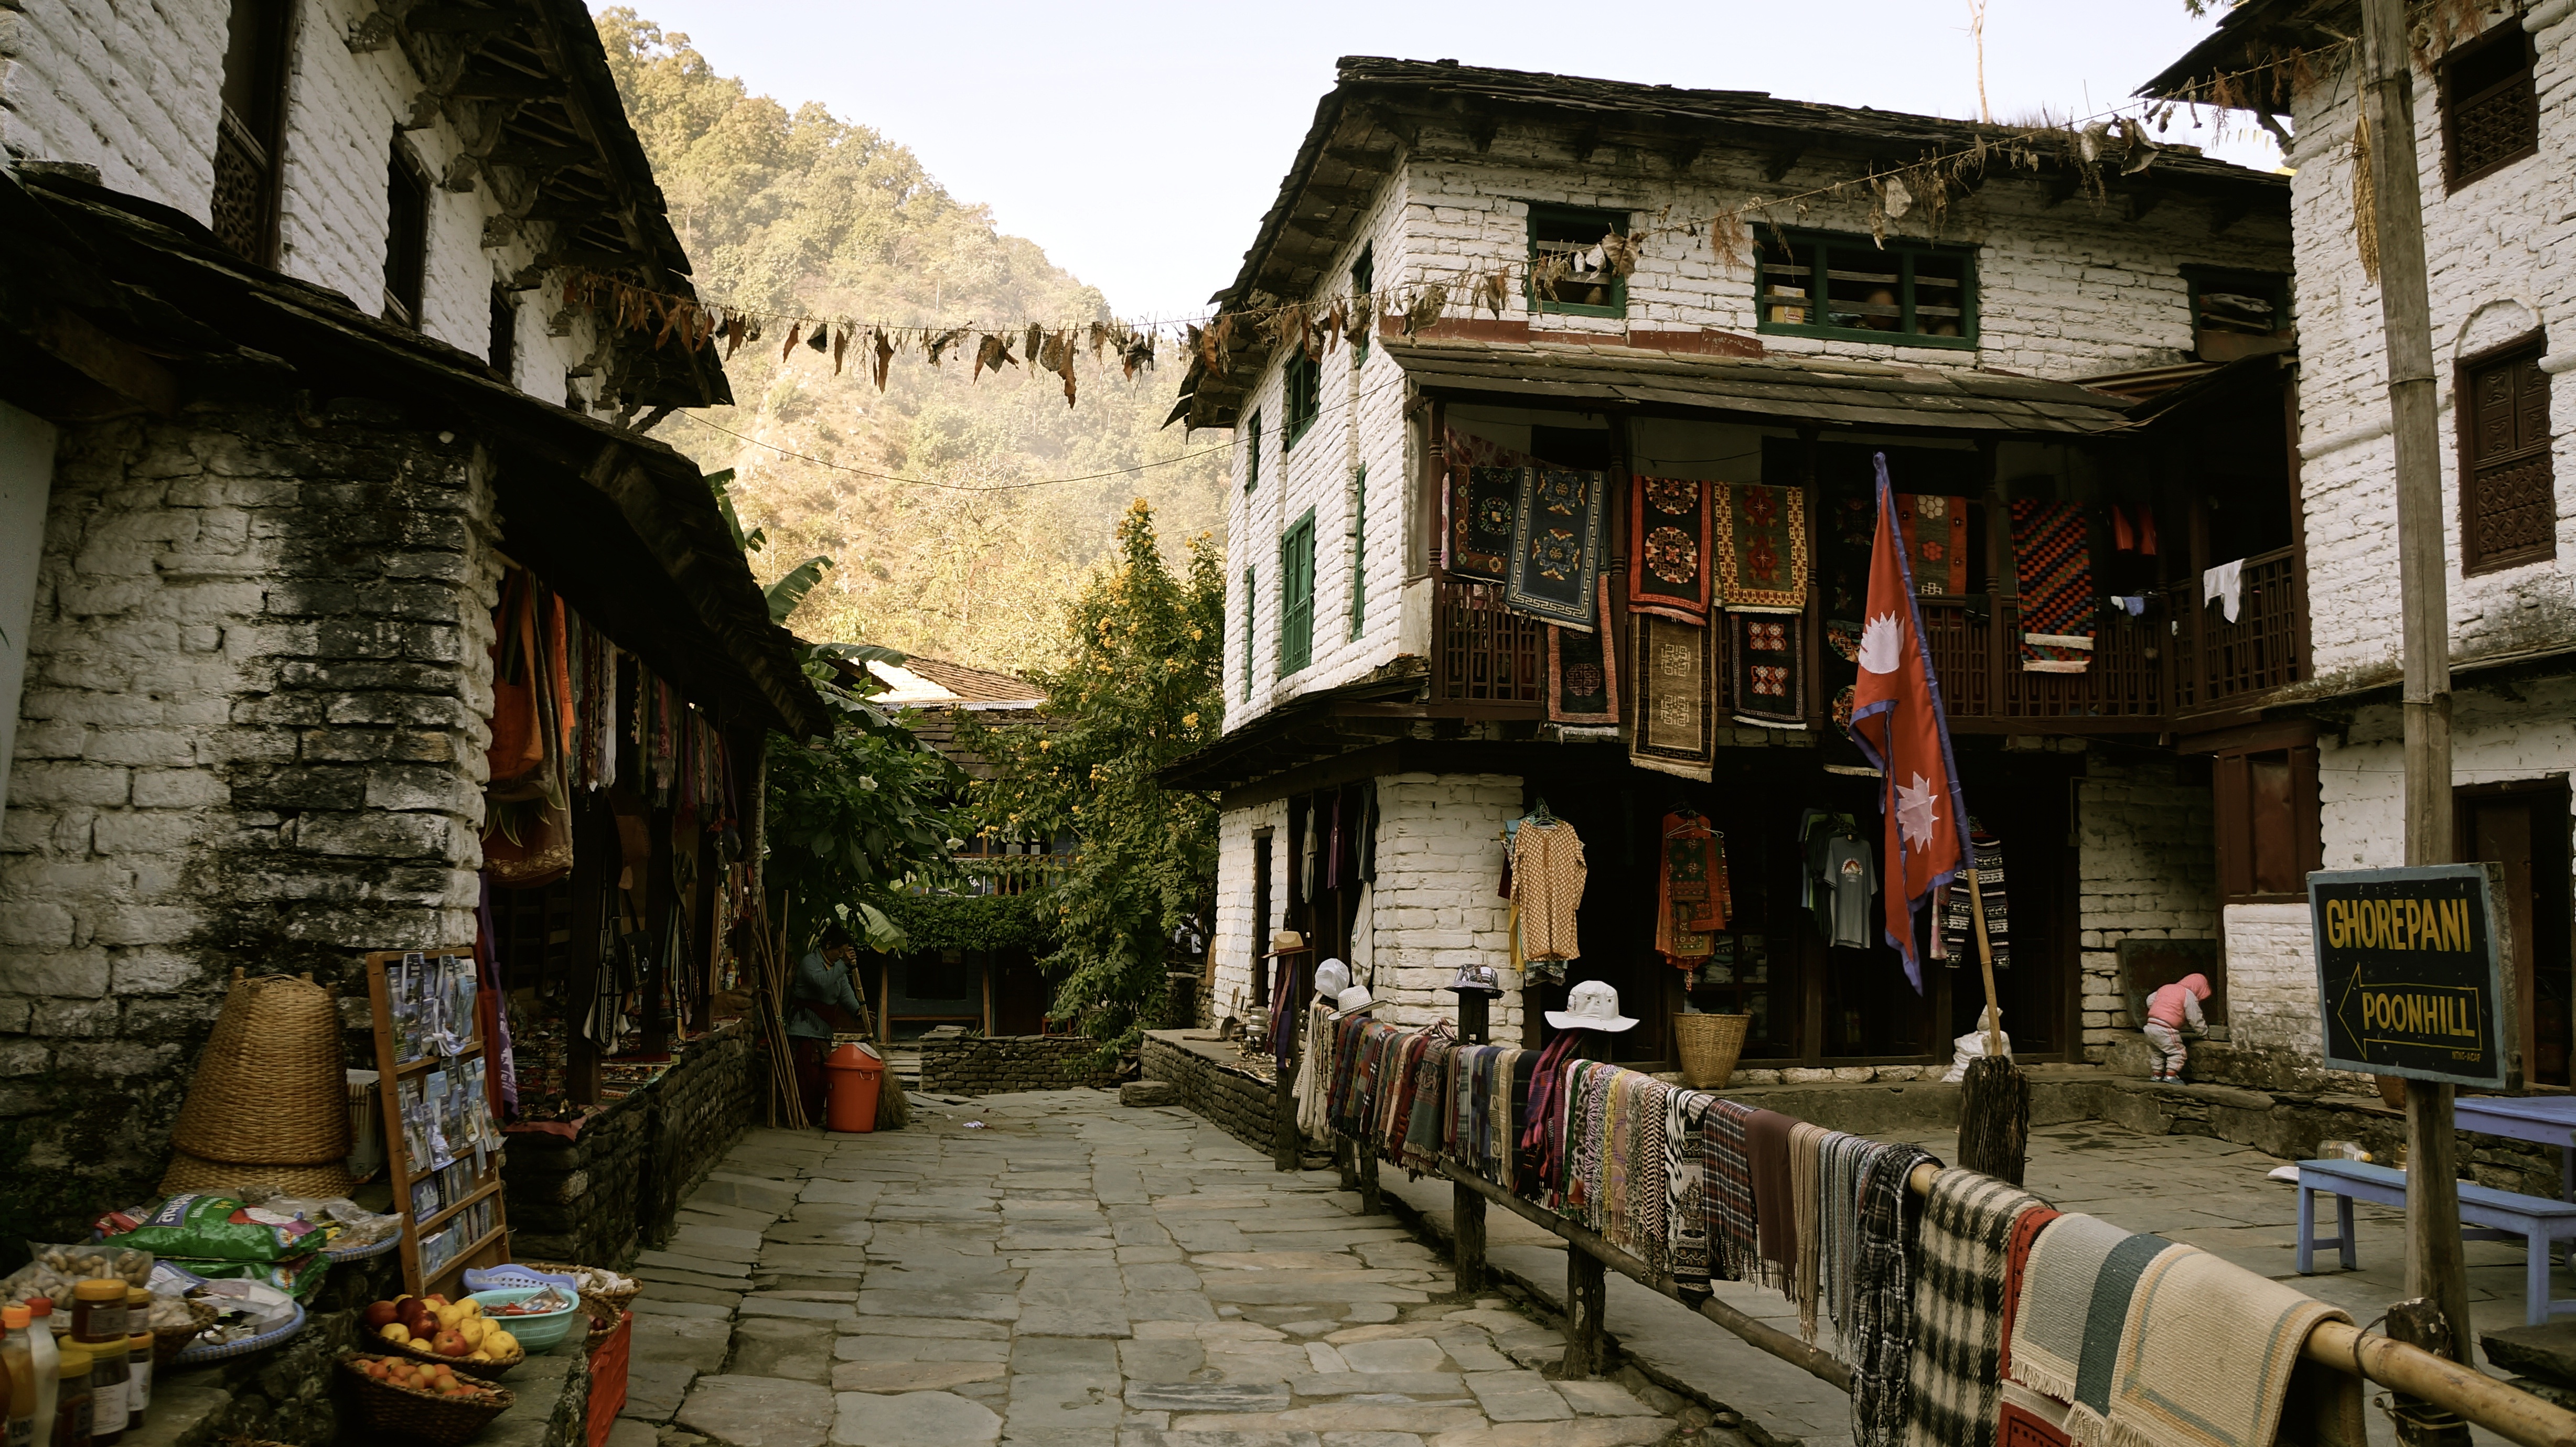
mountain, road, hiking, street, house, town, alley, travel, village, trek, high, cottage, buddhist, tourism, waterway, nepal, trekking, mountains, infrastructure, flags, estate, middle ages, neighbourhood, himalayas, prayer flags, ancient history, annapurna, human settlement, annapurna circle